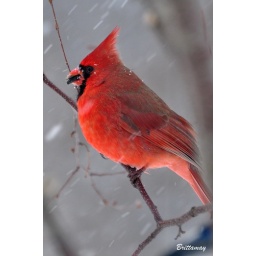
He came out from under the pine tree and made my day :)